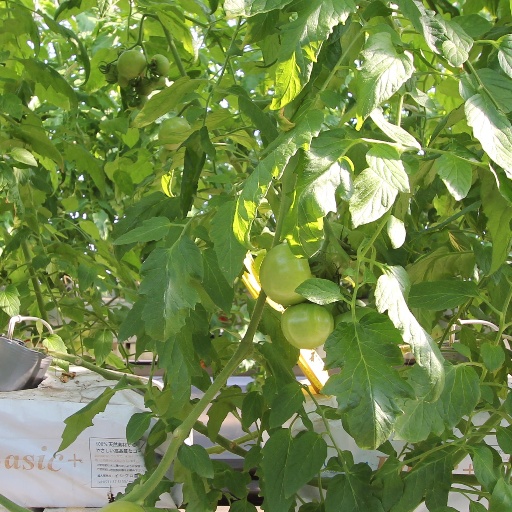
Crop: tomato